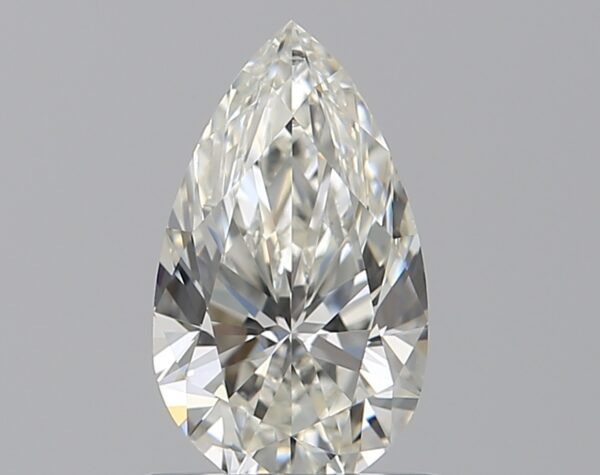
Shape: pear
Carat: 0.8
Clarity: VS2
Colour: F
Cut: EX
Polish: EX
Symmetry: VG
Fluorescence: VS
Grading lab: GIA
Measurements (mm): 8.52 x 4.96 x 3.12